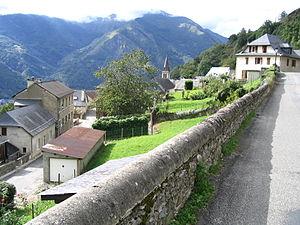
Aas est une ancienne commune française du département des Pyrénées-Atlantiques. En 1861, la commune est absorbée par les Eaux-Bonnes. C'est aujourd'hui un village d'une centaine d'habitants.